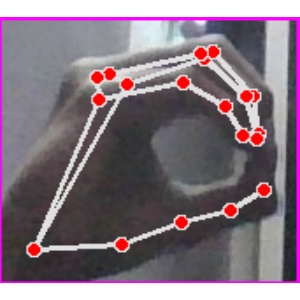
अक्षर: ठ